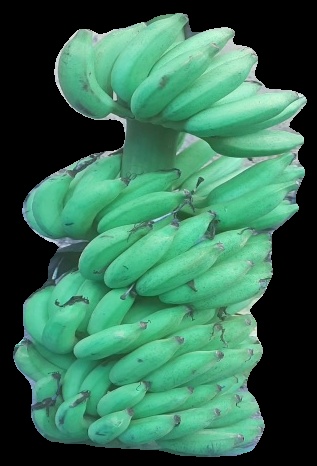
Variety: elakki-bale
Grade: grade2